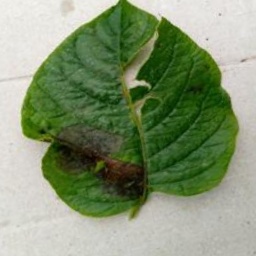
Etiqueta: Late Blight